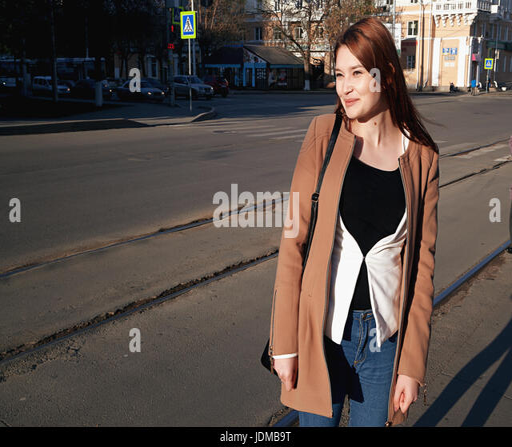
urban girl standing out from the crowd at a city street